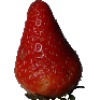
Label: Strawberry 1